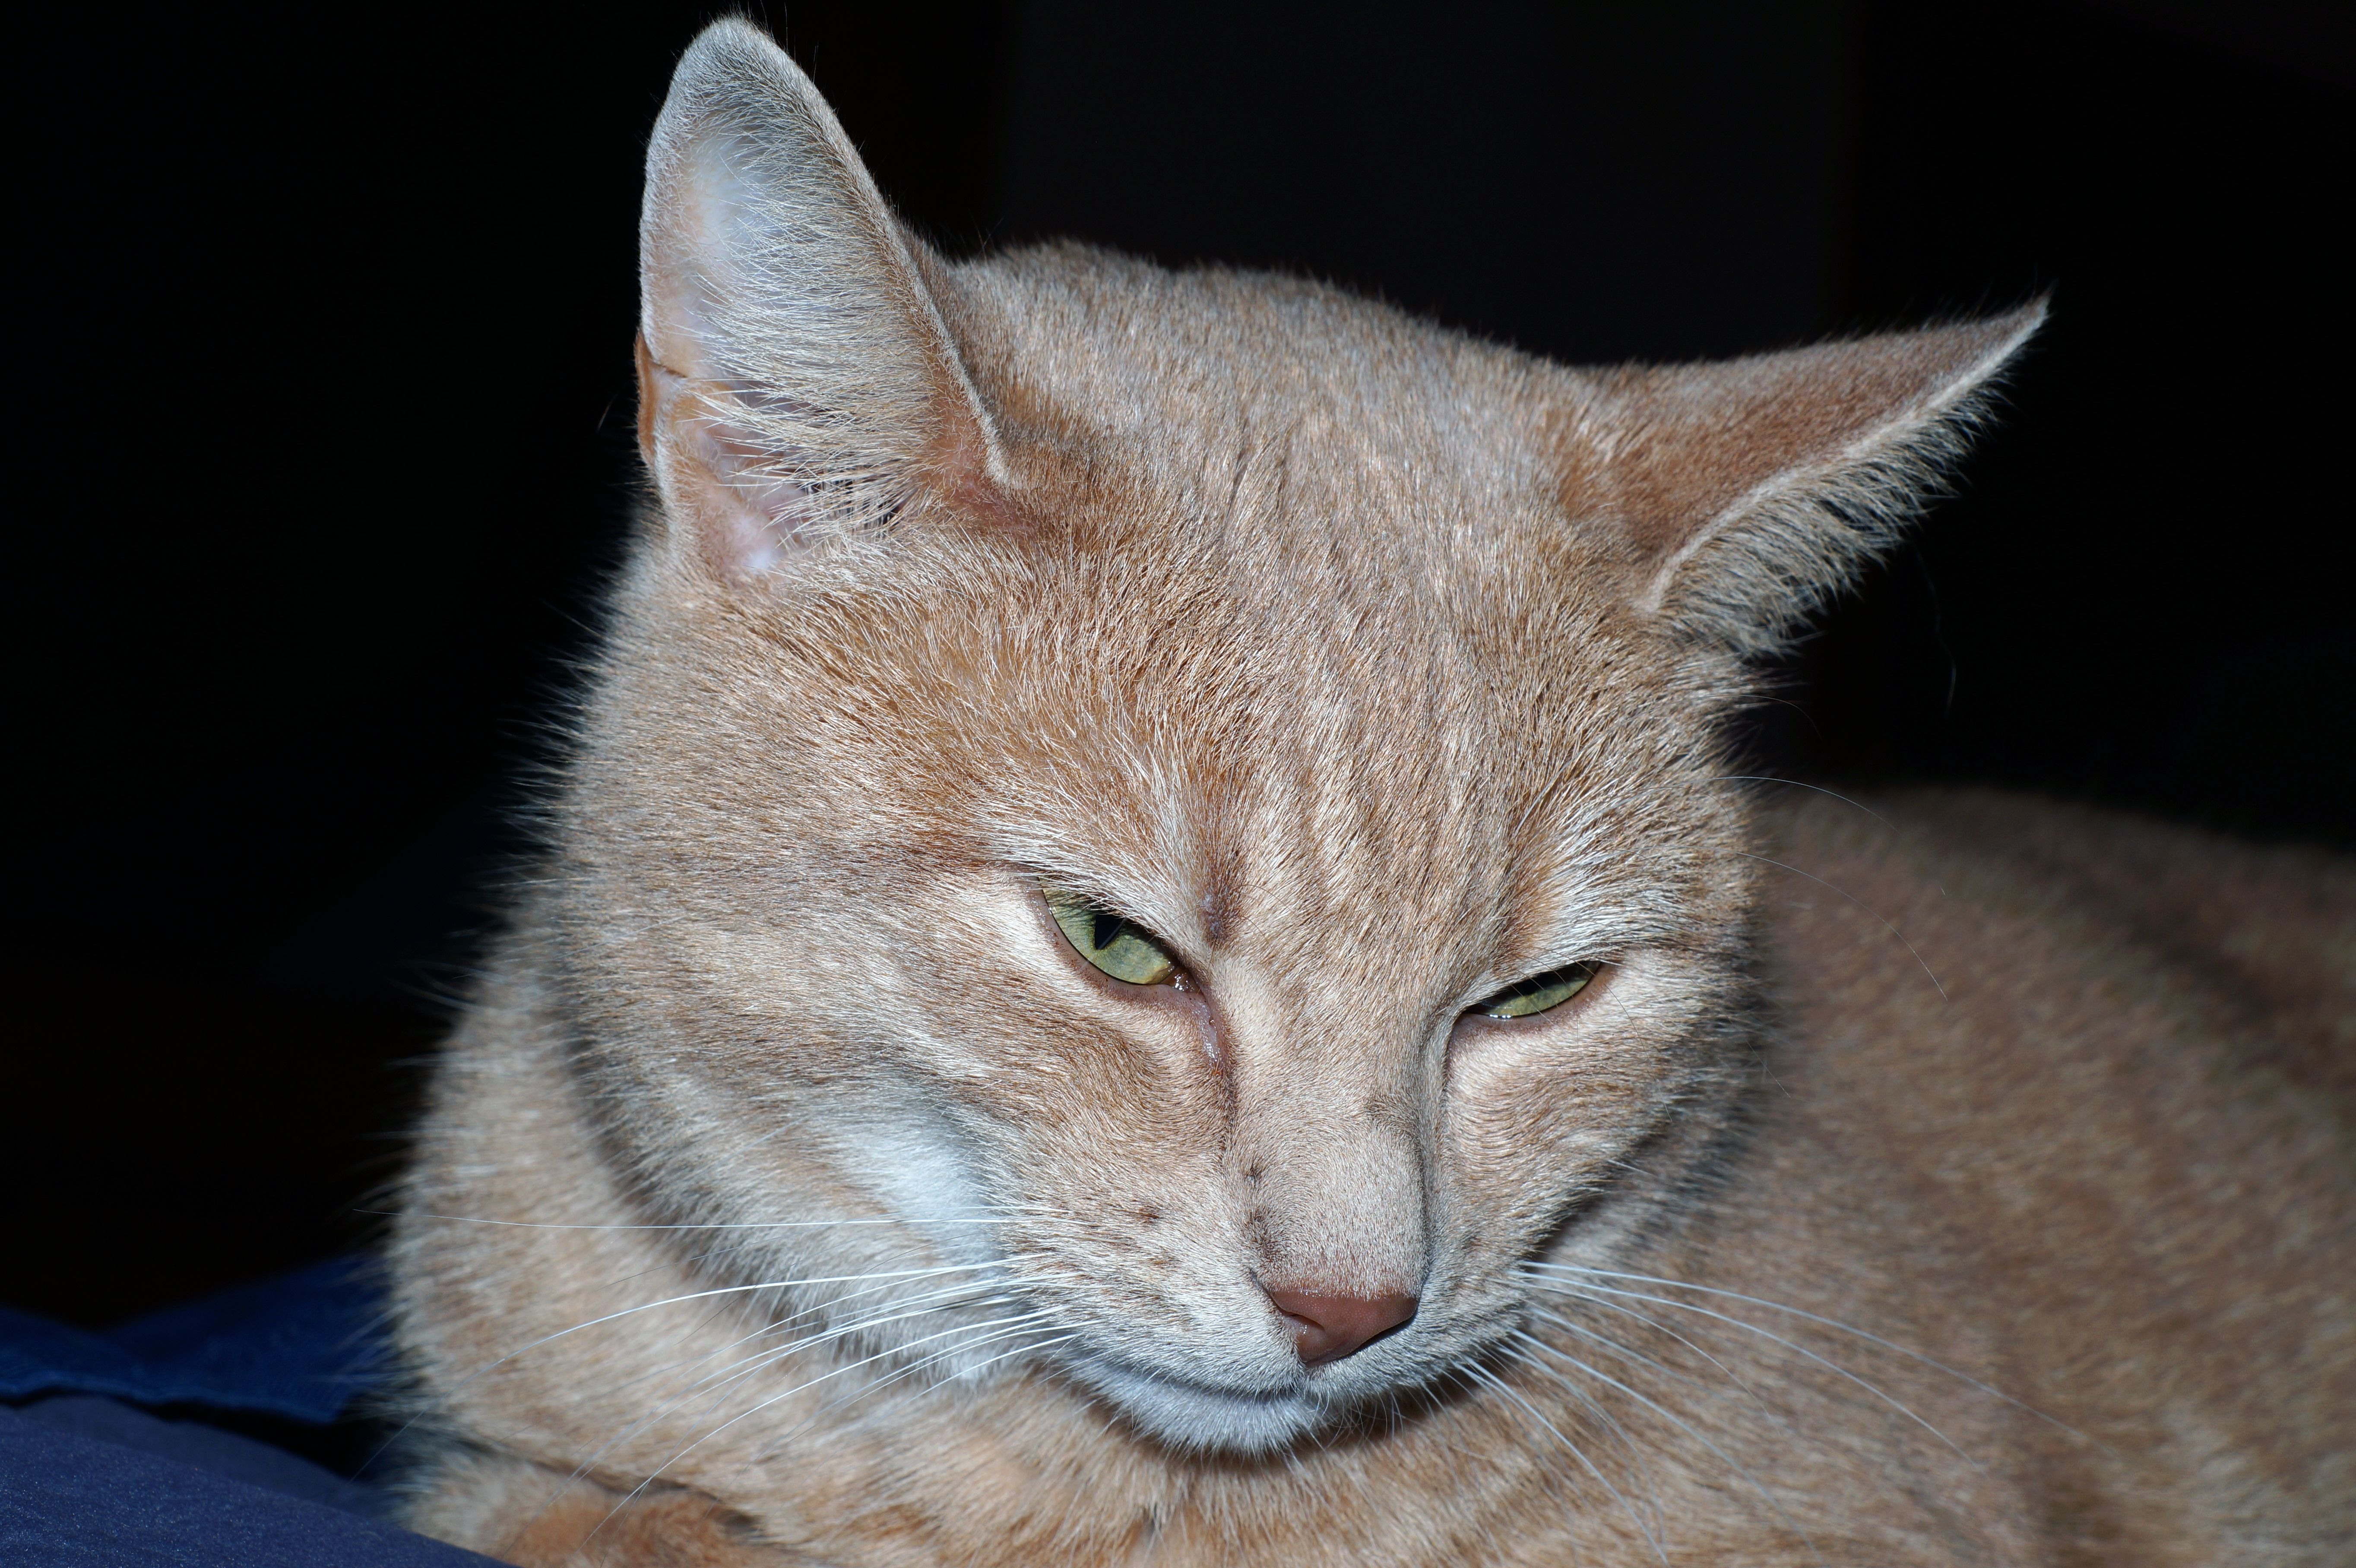
pet, cat, mammal, fauna, close up, nose, whiskers, snout, adidas, vertebrate, tabby cat, european shorthair, wild cat, small to medium sized cats, cat like mammal, carnivoran, domestic short haired cat, pixie bob, rusty spotted cat